Nicolaas van Nieuwland

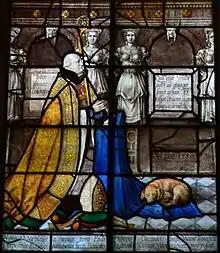
"Nicolaas van Nieuwland", portrayed in a stained glass window designed by the workshop of Dirk Crabeth in 1556-9 for the Regulierskerk in Gouda, now on display in Janskerk (Gouda).

Nicolaas van Nieuwland, or Nicolas Van Nienlant (9 June 1510 – 15 July 1580) was a Dutch Roman Catholic prelate who served as Bishop of Haarlem and abbot of Egmond Abbey from 1562 to 1569 and as Auxiliary Bishop of Utrecht (1541–?).